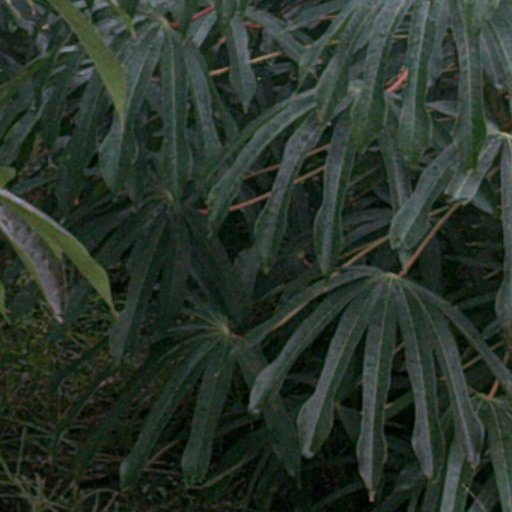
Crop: cassava